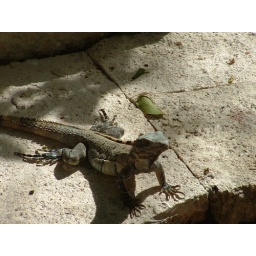
Iguana on the Sacbe, sacred white road in Mayan